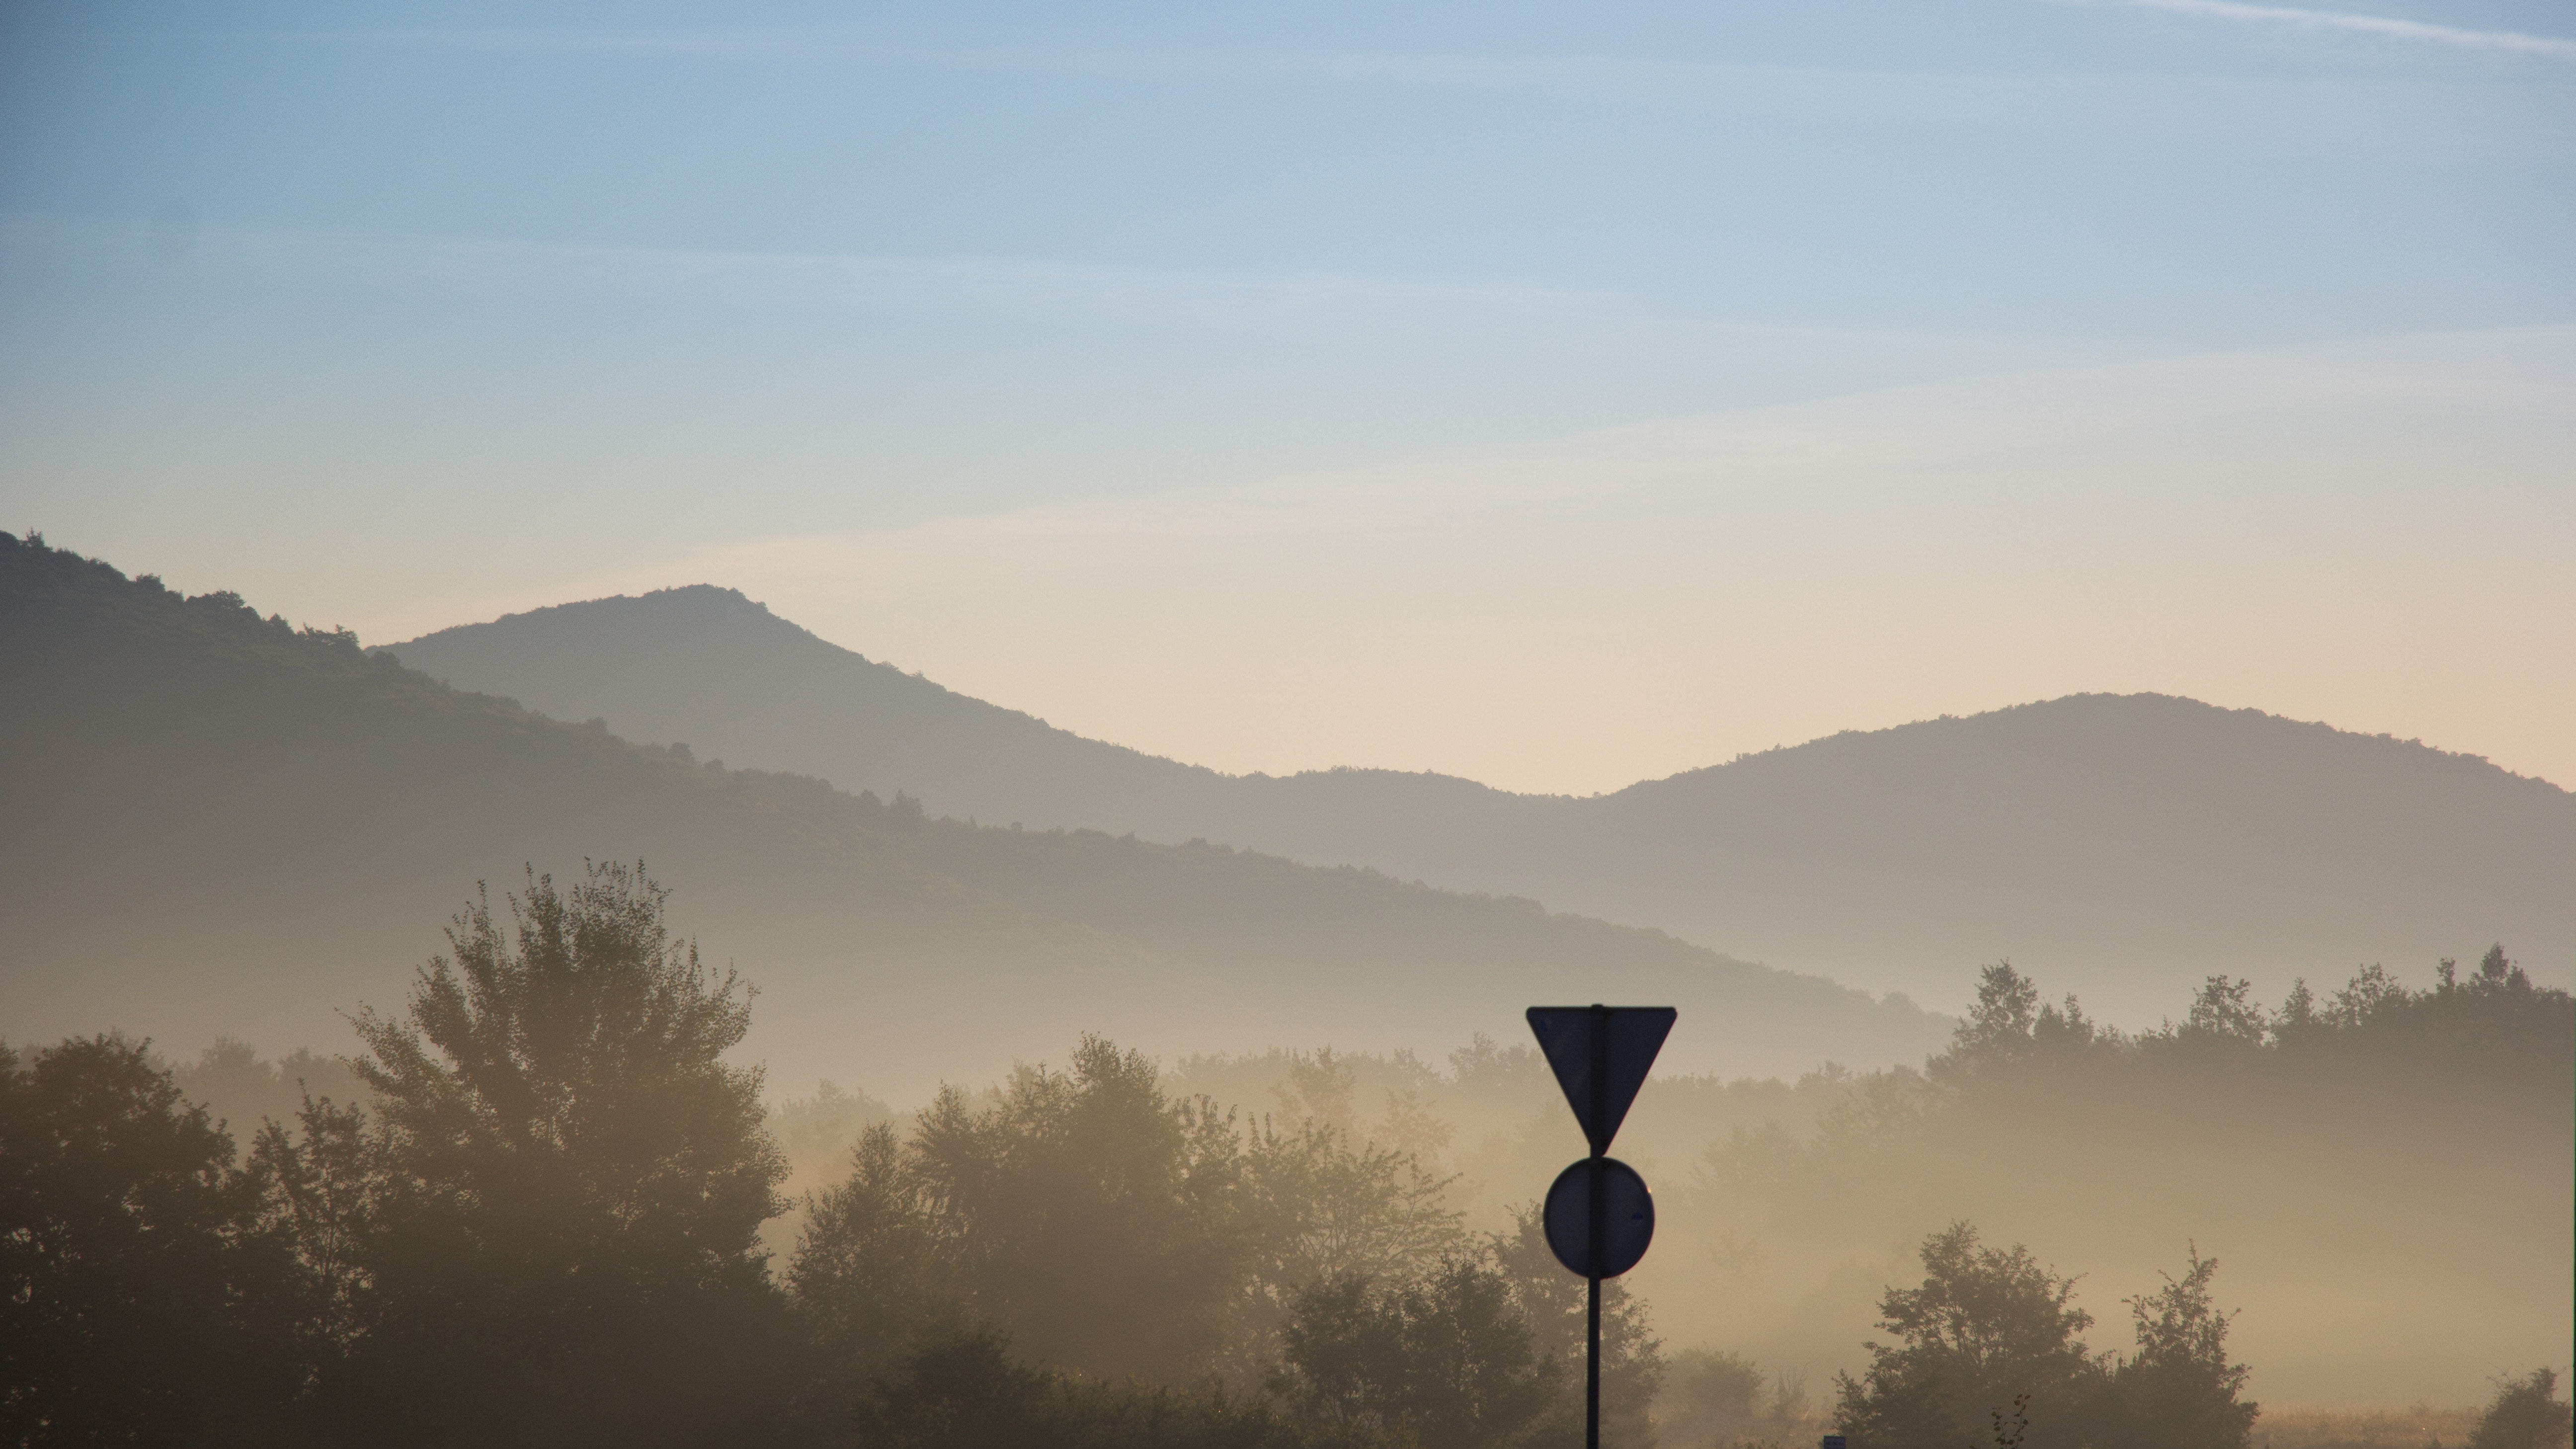
sky, atmospheric phenomenon, mist, morning, fog, atmosphere, haze, cloud, dawn, rural area, sunlight, tree, sunrise, street light, hill, landscape, grassland, mountain, evening